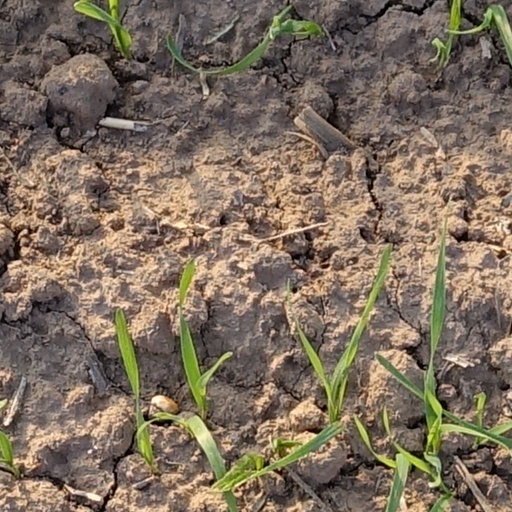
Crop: wheat